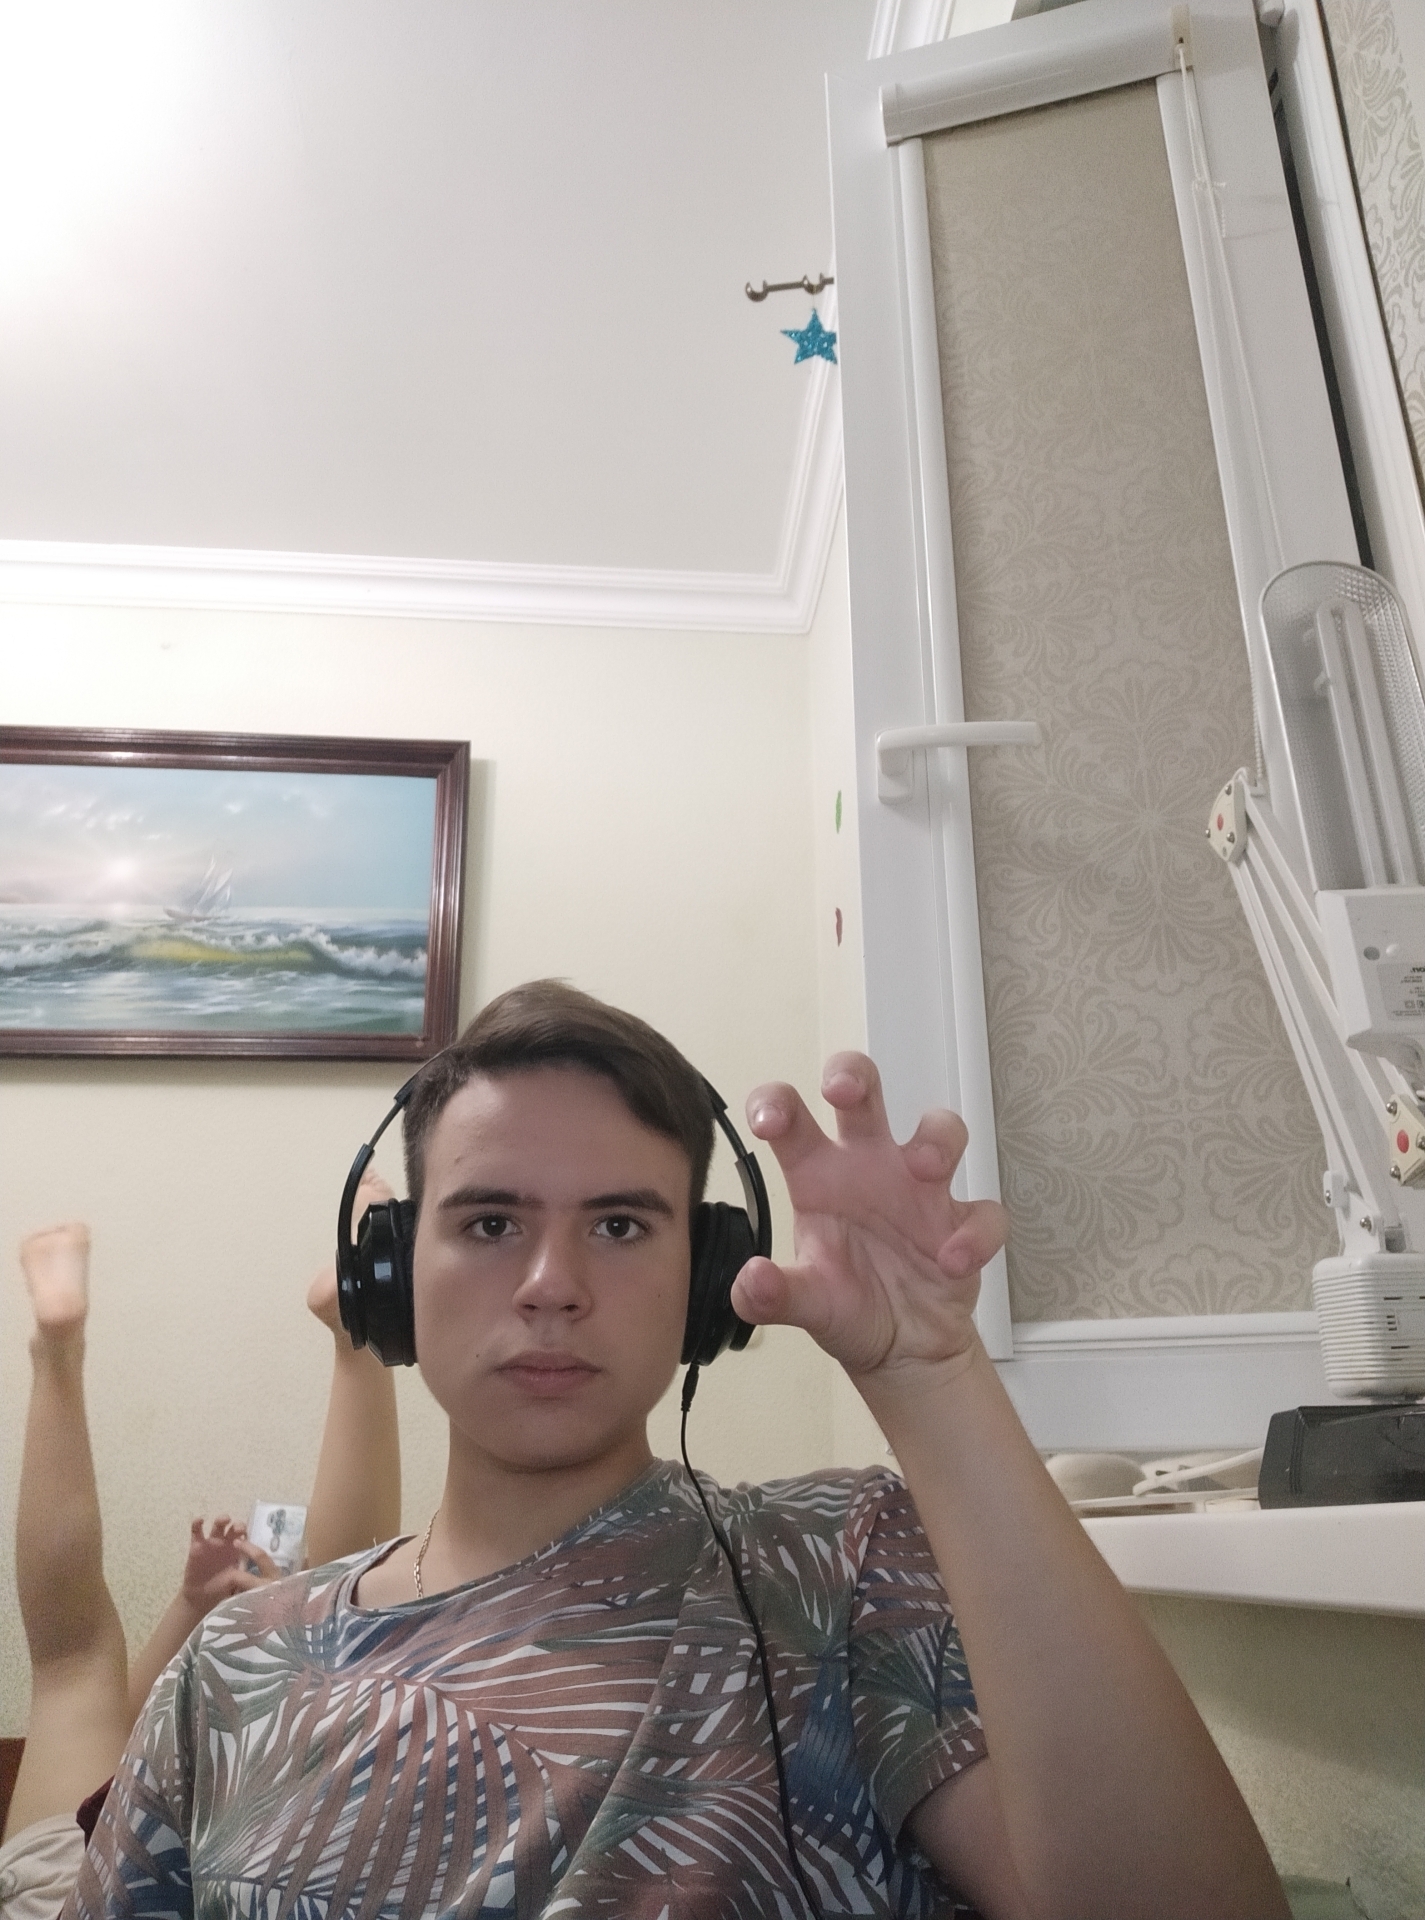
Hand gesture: grabbing